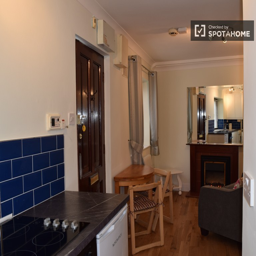
modern studio apartment to rent in a city